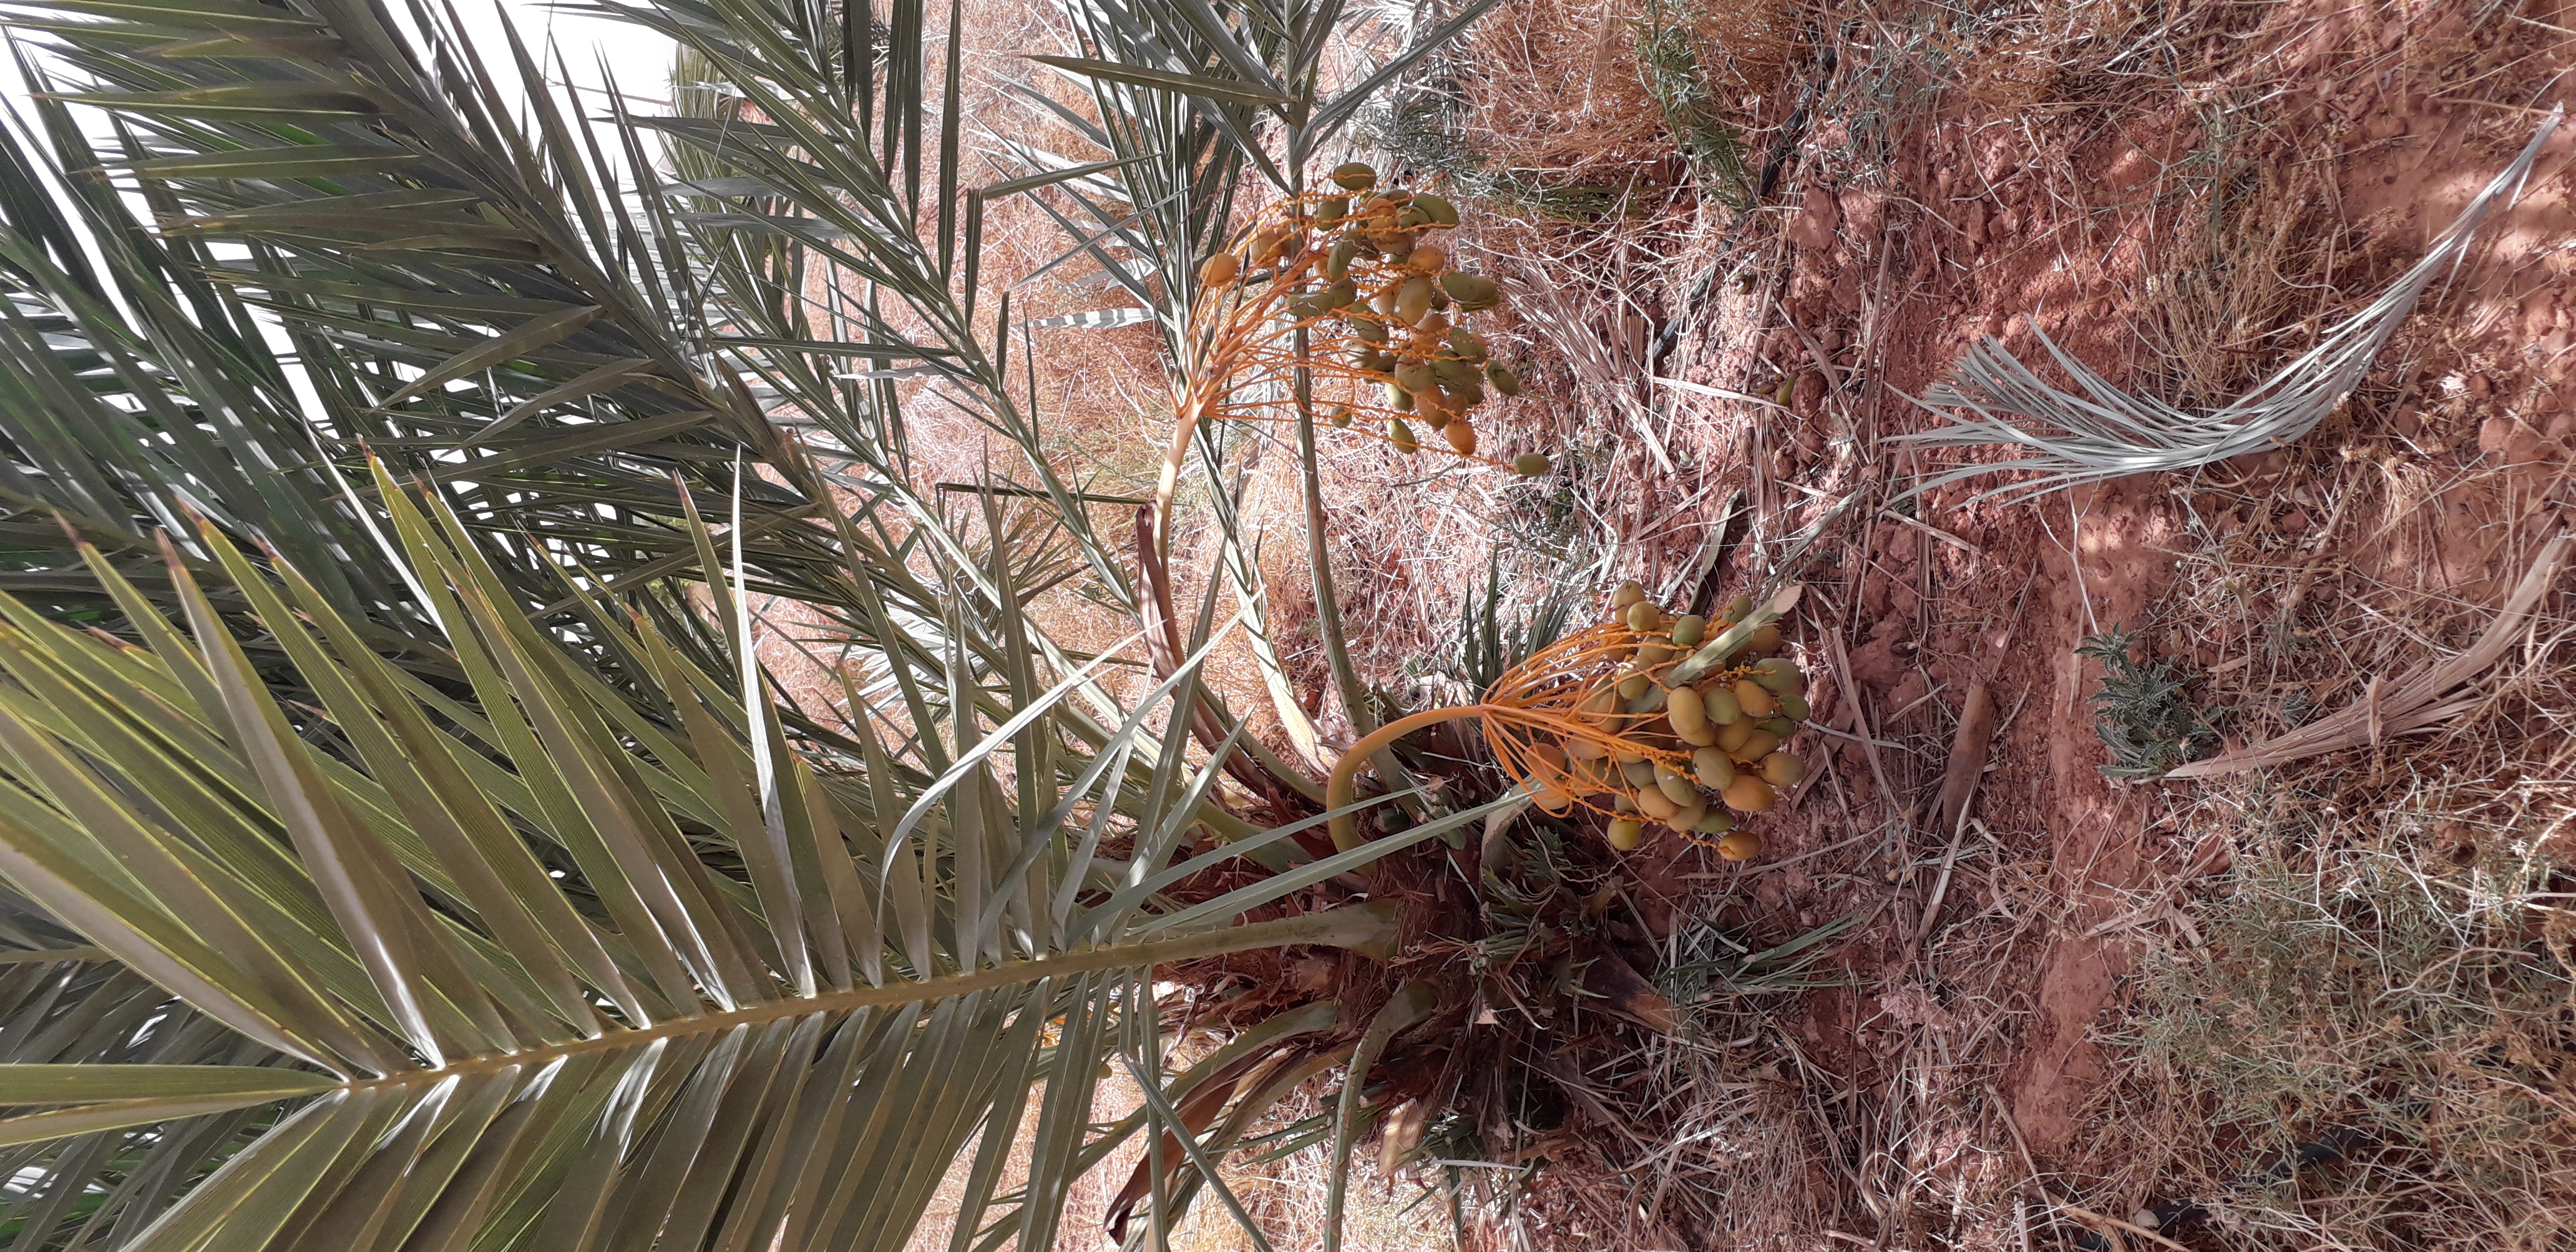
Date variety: Boumajhoul